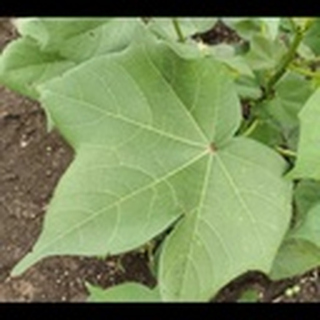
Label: healthy_cotton